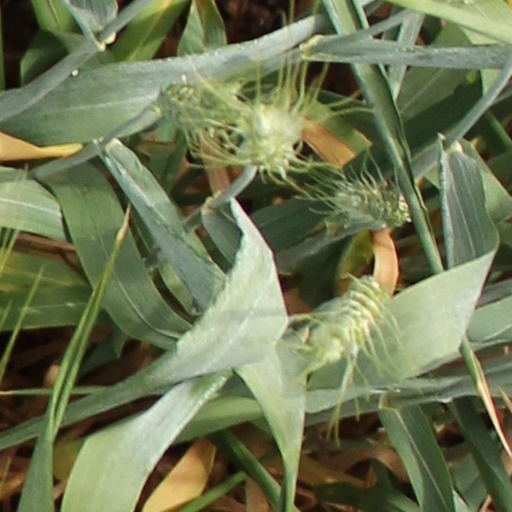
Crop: wheat